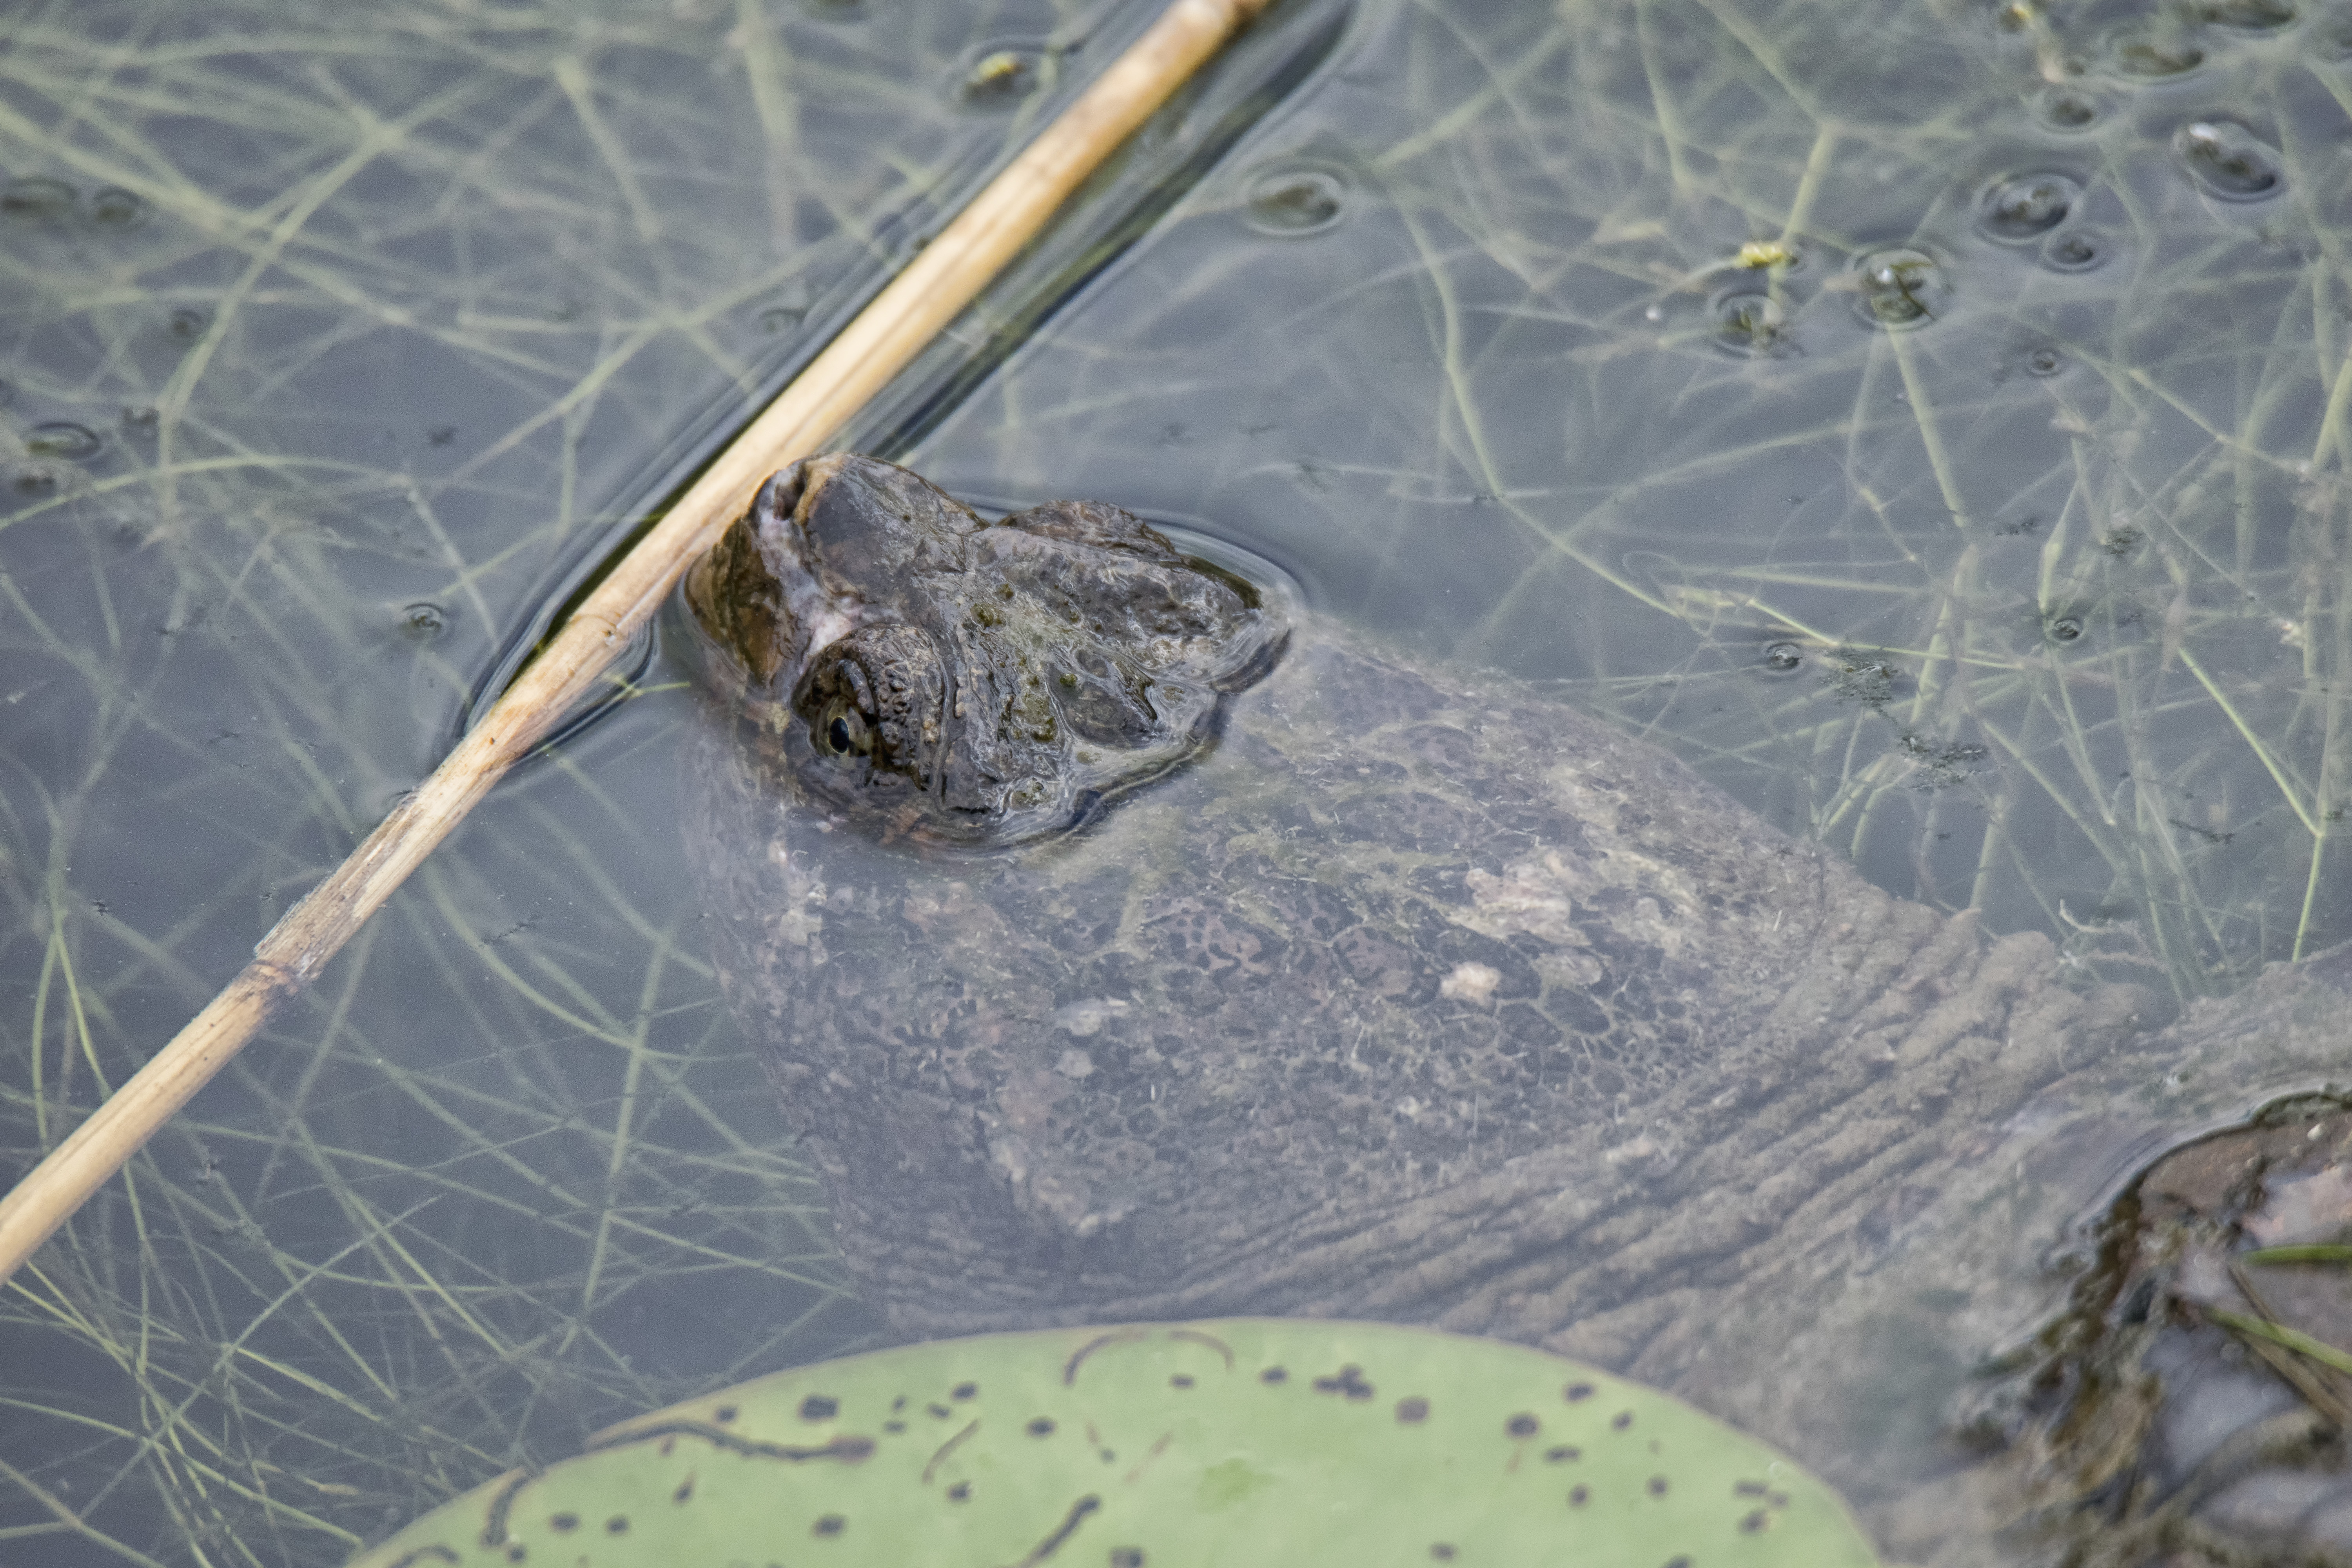
wildlife, biology, turtle, reptile, amphibian, fauna, canada, vertebrate, quebec, sherbrooke, tortue, organism, marine biology